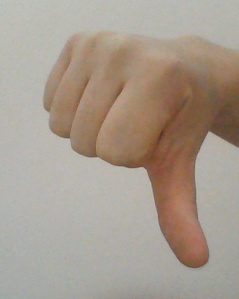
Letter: waw